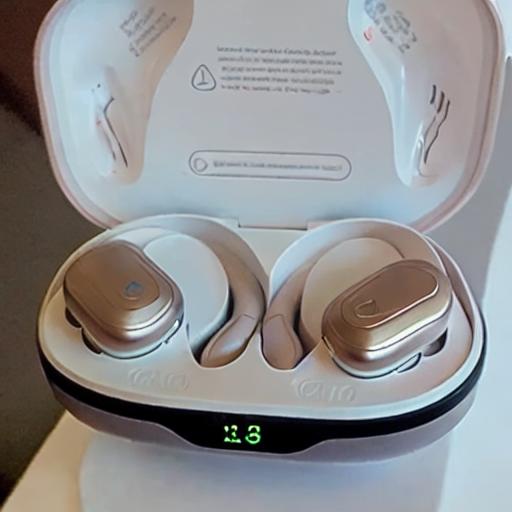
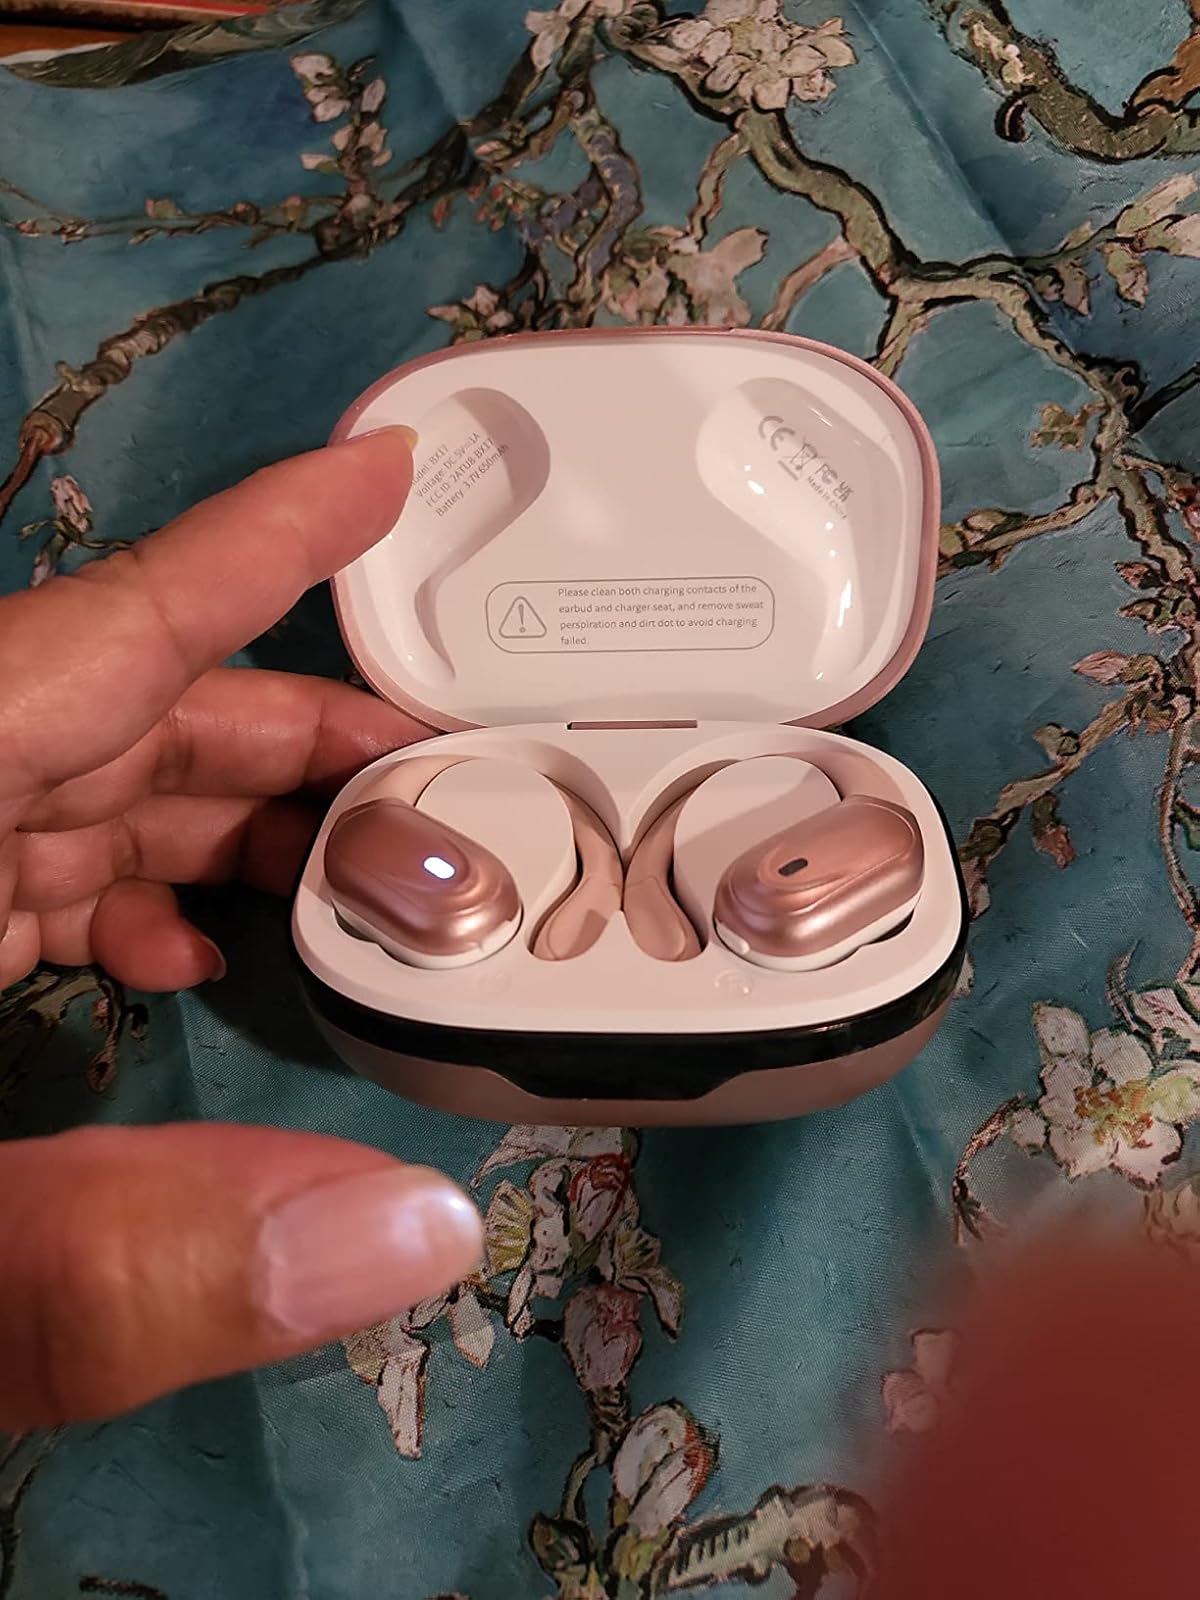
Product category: earbuds
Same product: no